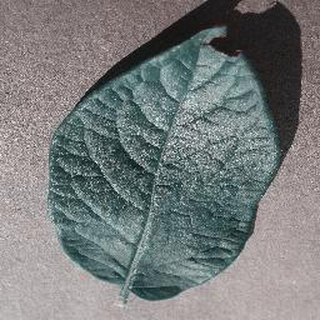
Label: healthy_potato